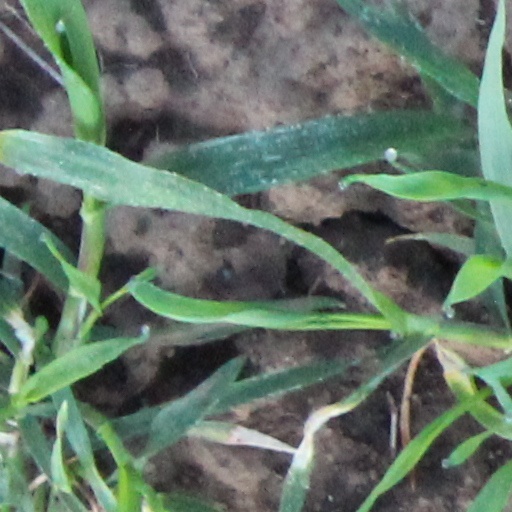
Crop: wheat